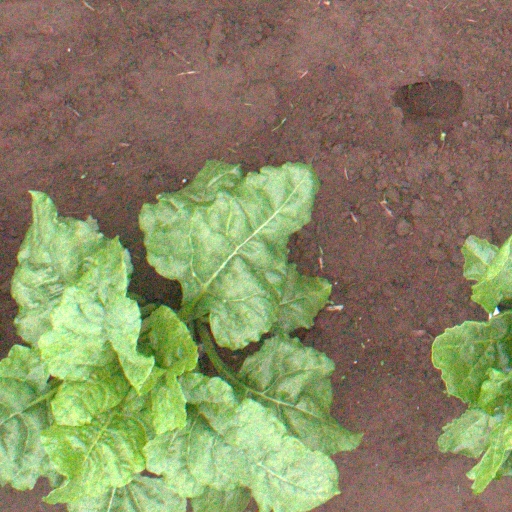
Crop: sugar beet